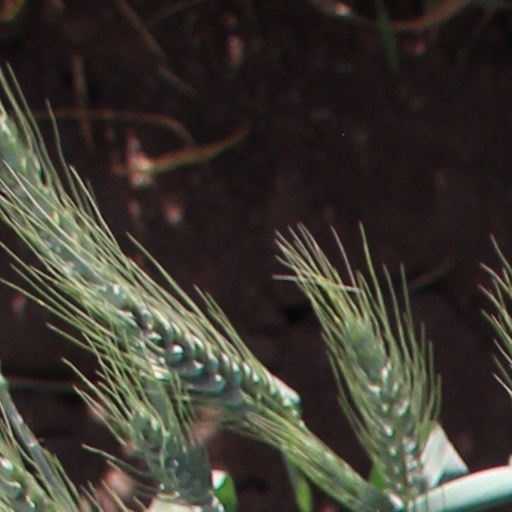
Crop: wheat